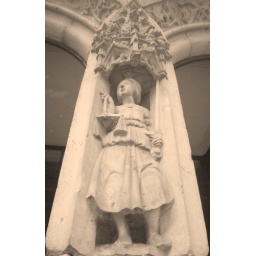
The varinas (fish vendors) who roam the streets dressed in black skirts still carry their wares in baskets on their heads.